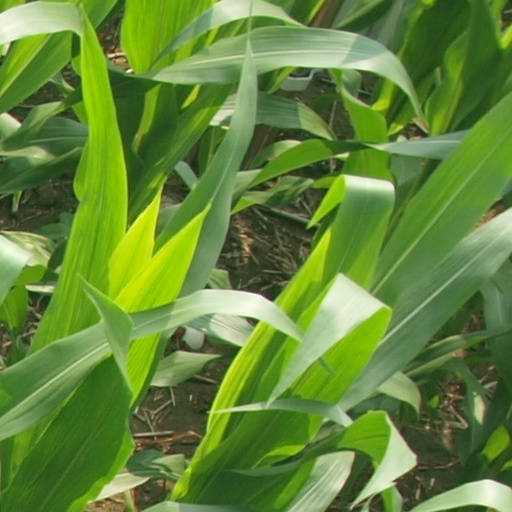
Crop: maize; corn